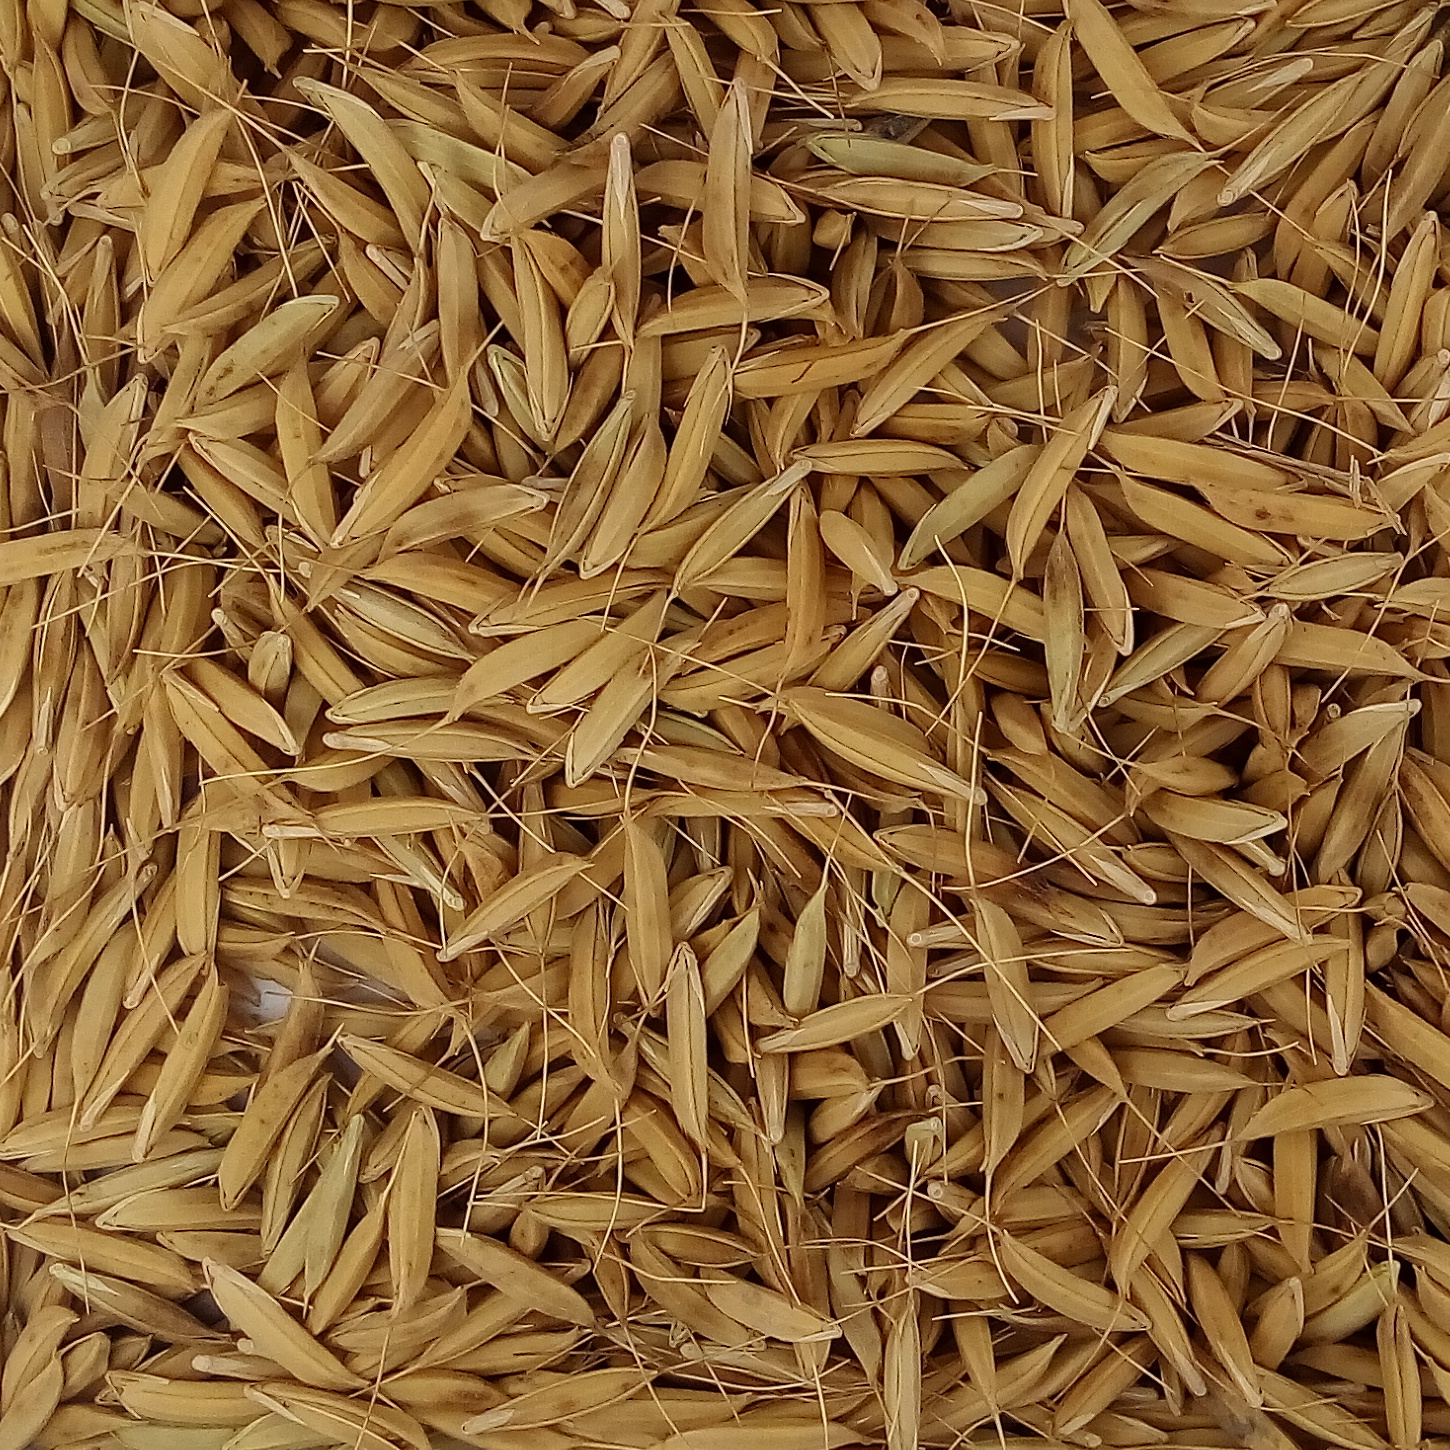
Rice seed variety: CSR_30